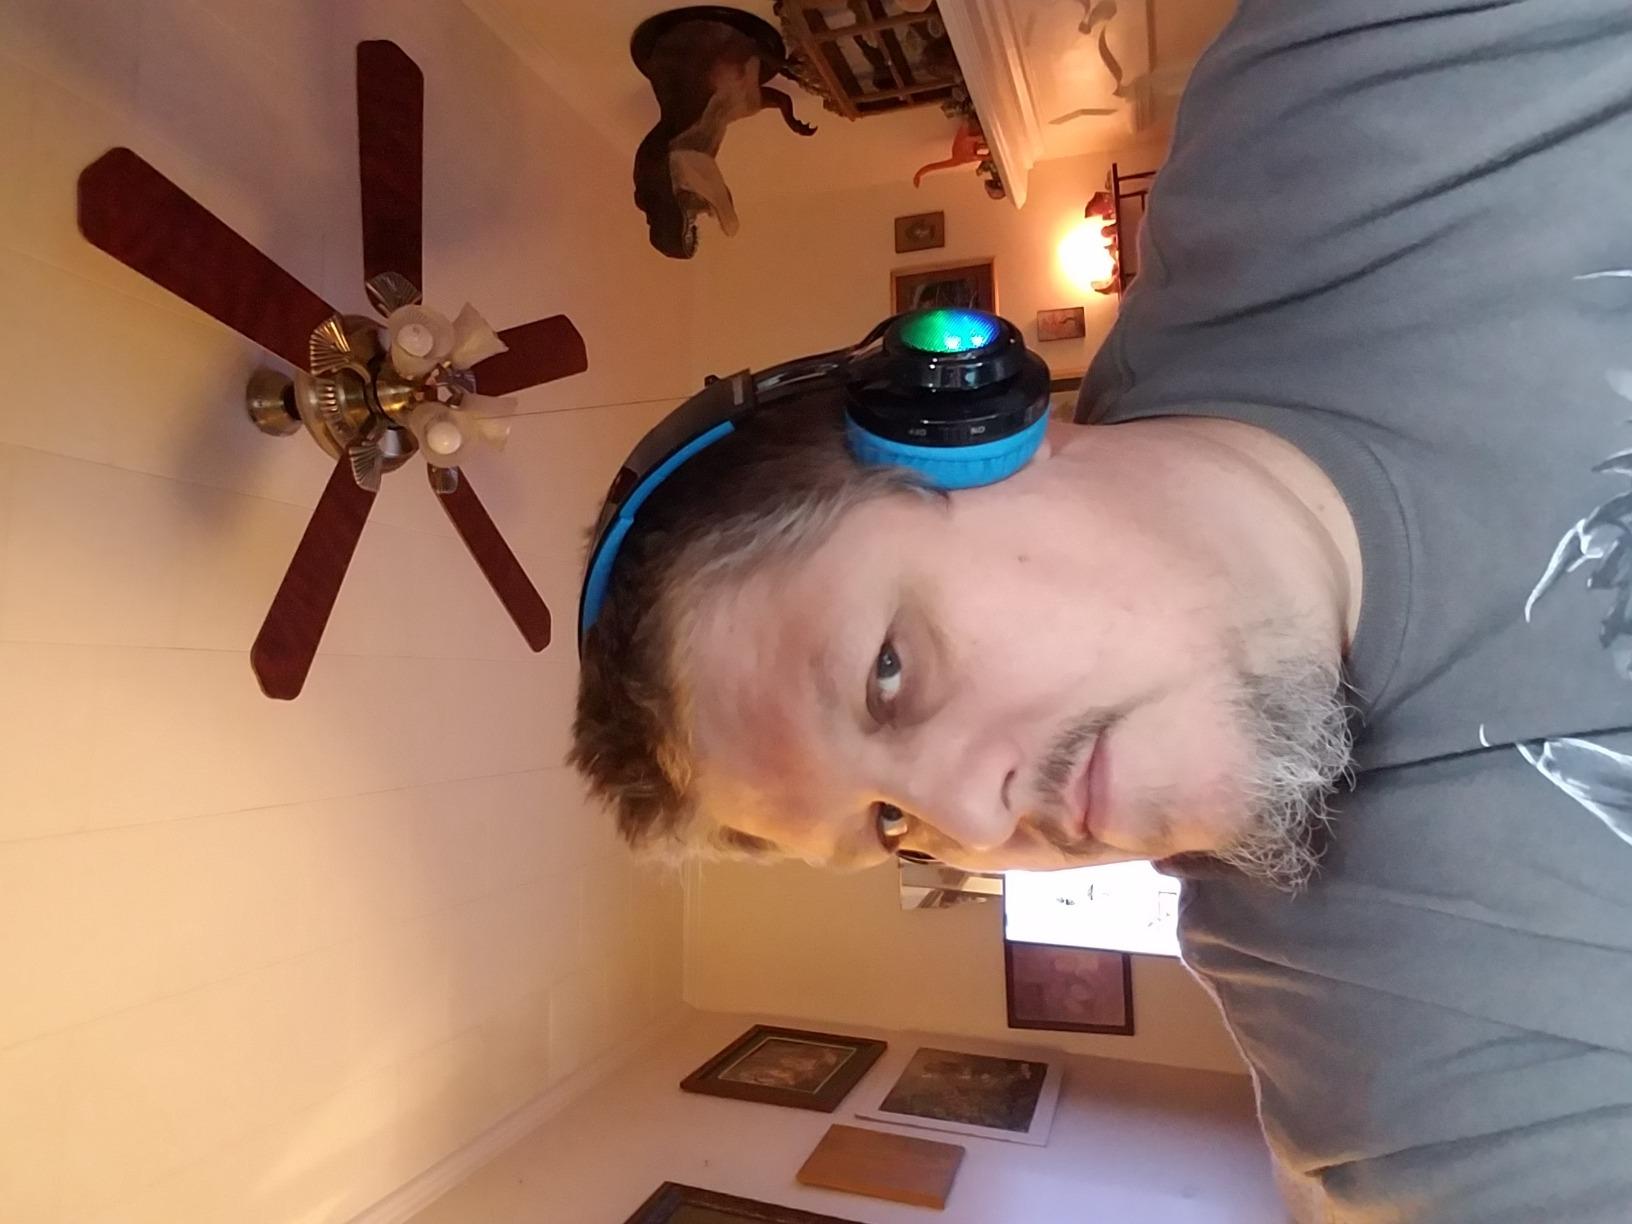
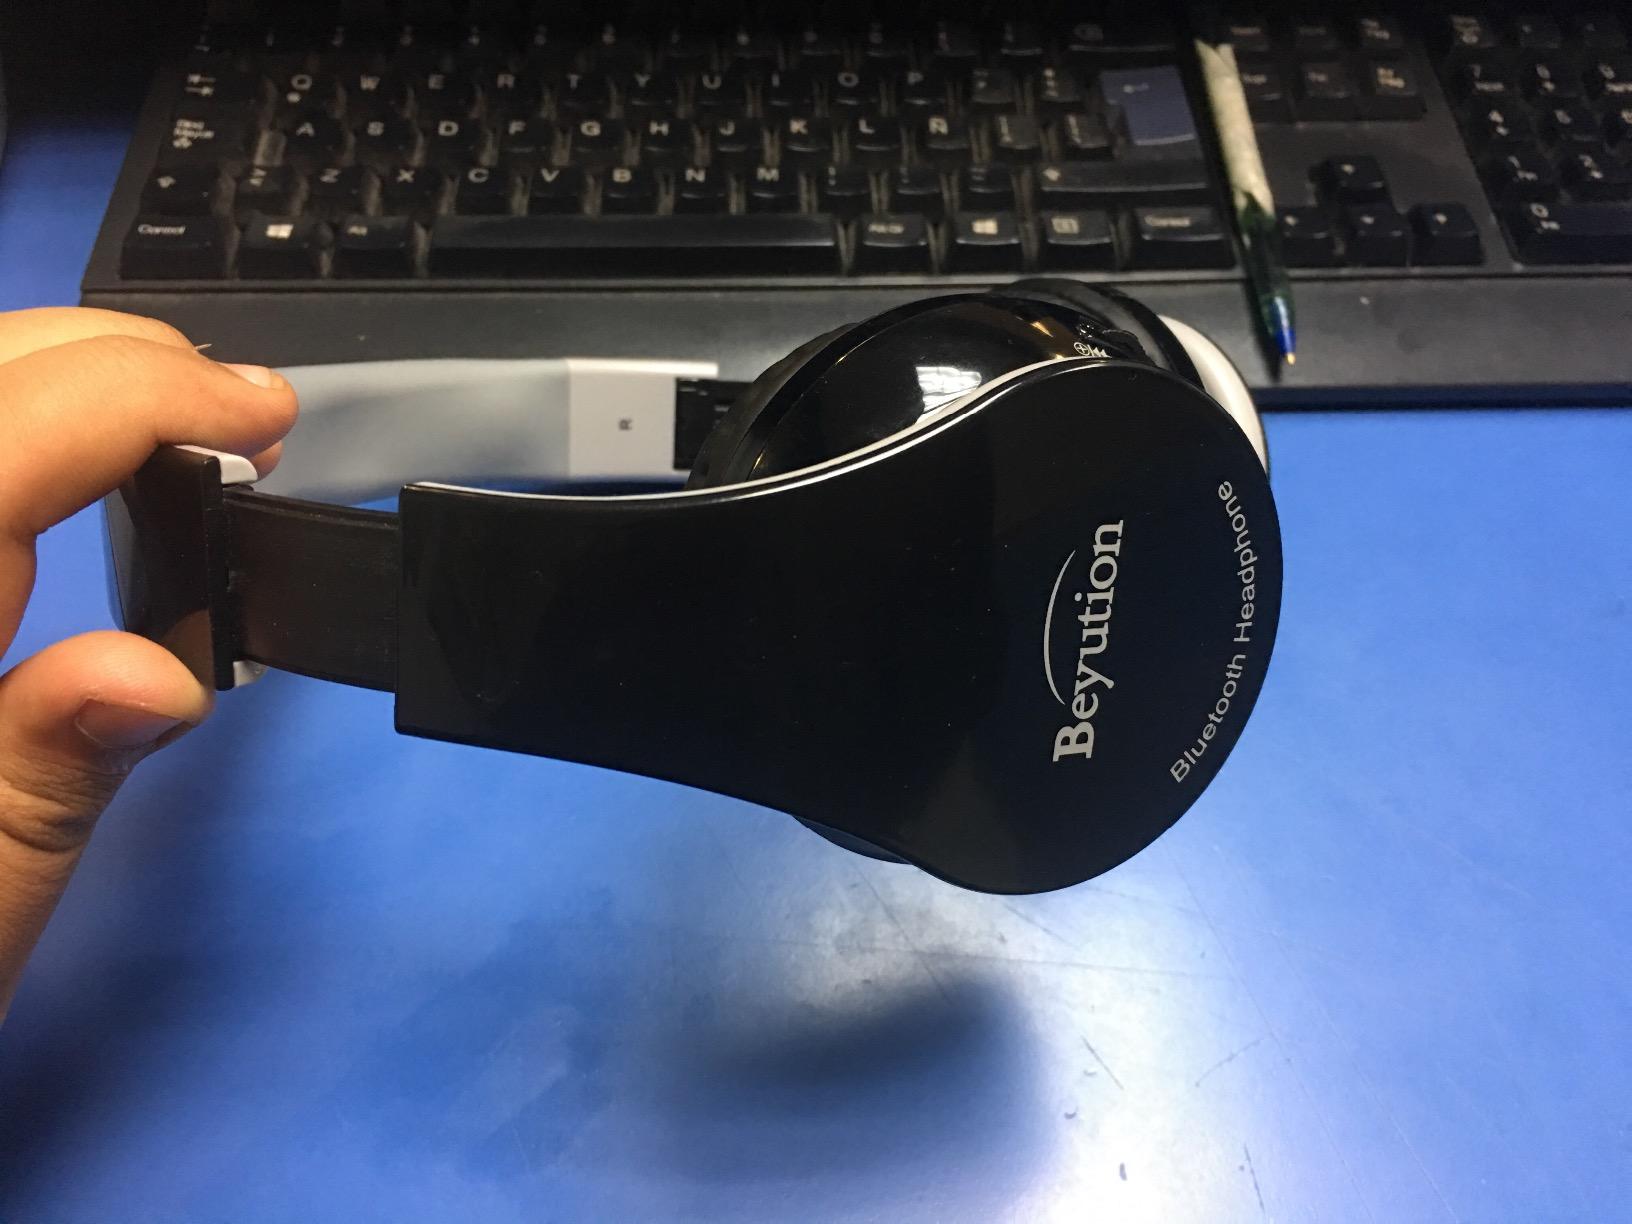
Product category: headphones
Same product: no